Yugambeh people

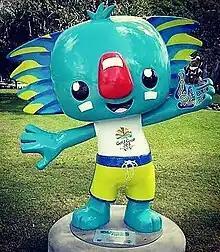
Borobi

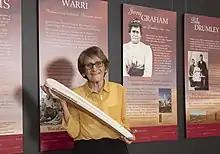
Patricia O'Connor with the Queen's Baton at the Yugambeh Museum

In 1998 the Ngarangwal, operating Ngarang-Wal Land Council made a successful application to the Indigenous Land Corporation which purchased a of land at the bottom of Tamborine their behalf, this land was declared the Guanaba Indigenous Protected Area in November 2000. The Guanaba Indigenous Protected Area, part of Kombumerri traditional land, is located at the base of Mount Tamborine, west of the suburb of Guanaba and covers 100 hectares of dense rainforest, vine thickets, eucalypt woodlands, picturesque creeks and indigenous wildlife species. Early colonial timber harvesting and cattle grazing devastated much of the wild- and plant life of the general area, which the Yugambeh relied on for their sustenance, but plants and animals, such as the Brush-tailed rock-wallaby, the three-toed snake-tooth skink and the spotted-tail quoll in Guanaba escaped much of this early damage given the steepness of the escarpment, which made accessing its timber reserves very difficult. Feral dogs and cane toads are a major threat to the area, which remains a key habitat for the endangered Fleay's frog, and is said to be one of the last places where breeding colonies of the endangered Long-nosed potoroo still exist. The Yugambeh train young people of their community in traditional ways at Guanaba, and work with conservation experts to ensure the conservation of the area's landscape integrity. Members of the Tweed Aboriginal community run the Minjungbal Aboriginal Cultural Centre, which is a popular meeting place for Goori people and other Aboriginal peoples. Built next to a Bora Ring, which can be seen from the walking tracks. The museum exhibits informative videos, Aboriginal art, and traditional dance and song on the outdoor performance area. Aboriginal tour guides offer tours through the museum and site, telling you about its relics, plants and animals, explaining how Aboriginal life was in the area before colonisation. From early 2015, three years before the 2018 Commonwealth Games, the Yugambeh people were involved with the Gold Coast 2018 Commonwealth Games Corporation's (GOLDOC) community consultation establishing a Yugambeh Elders Advisory Group (YEAG) consisting of nine local aunts and uncles. A Reconciliation Action Plan (RAP) was developed for the Commonwealth Games 2018, and endorsed by YEAG, this was the first International Sporting Event and Commonwealth Games to have a RAP. The Games Mascot was named "Borobi", a word from the local Yugambeh language, meaning "Koala"; it was the first Australian sporting mascot to have an indigenous name, which was described as "a huge credit to our Elders and their work to revive language in everyday use", and "a powerful message to the rest of the world". Yugambeh elders Patricia O'Connor and Ted Williams, travelled to London to launch the Queen's